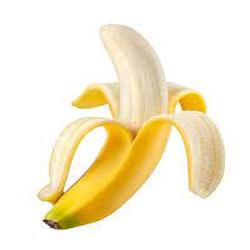
Label: Banana